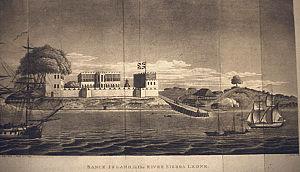
Cet article recense les sites inscrits au patrimoine mondial en Sierra Leone.
L'île de Bunce se situe en Sierra Leone dans la baie de Freetown, formée par la rivière Rokel et Port Loko Creek, ouverte sur l'océan Atlantique.